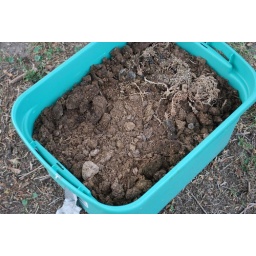
horse manure that has been sitting in this bin all summer waiting for a use.